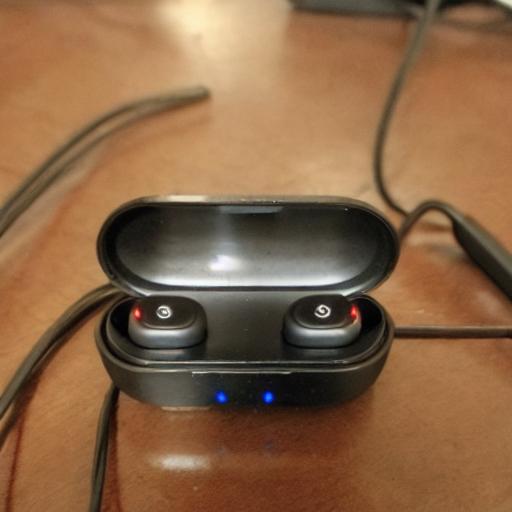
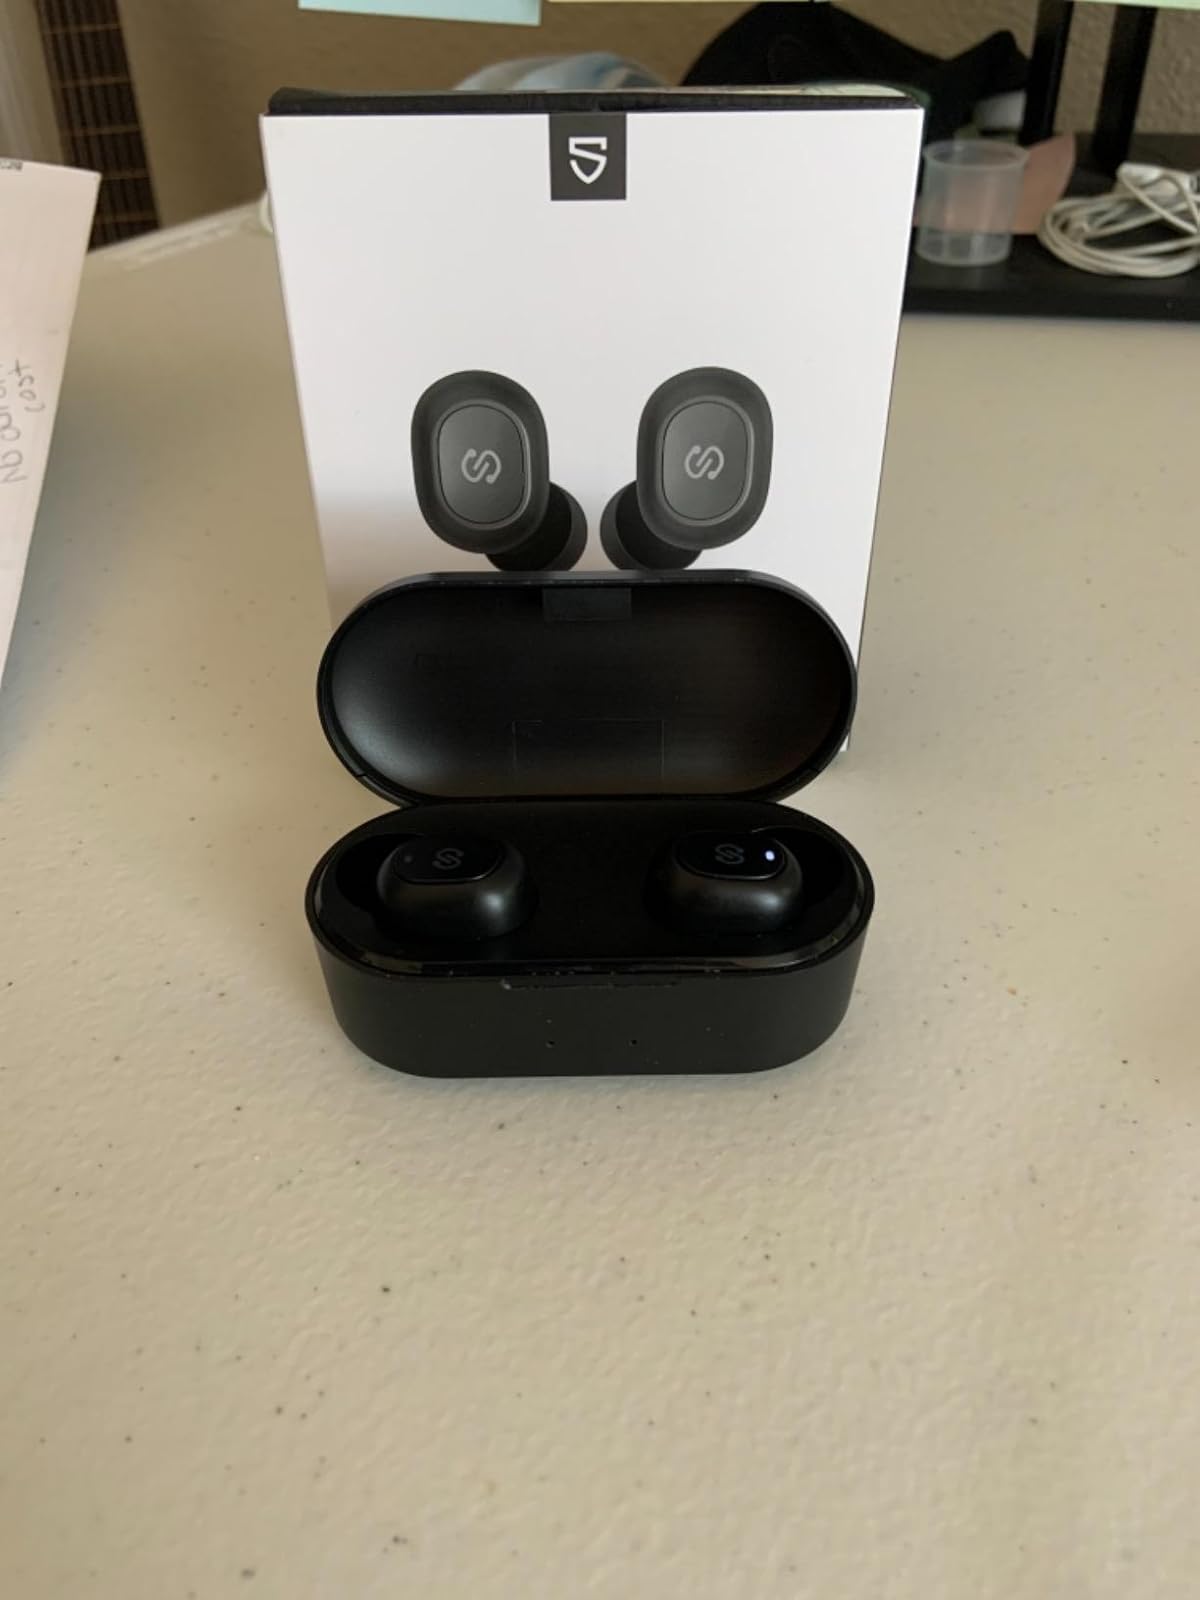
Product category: earbuds
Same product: no